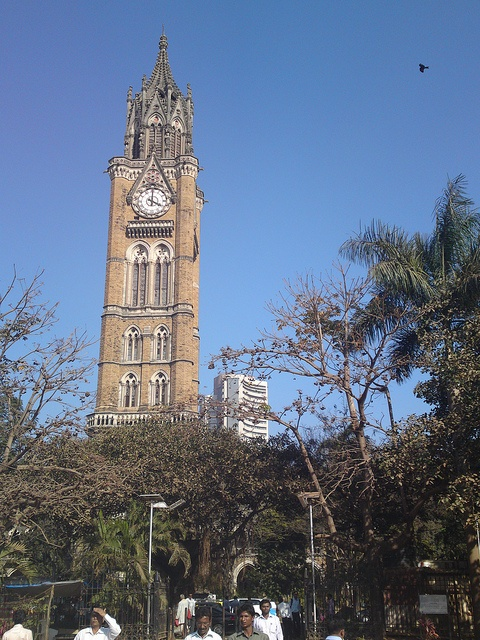
A clock tower in the distance of people walking
A clock is mounted to a large tower in the background.
A tall stone tower surrounded by a bunch of trees.
A tall building in the distance with a large clock at the top of it.
A church steeple with a clock in the top middle.